Herschel Museum of Astronomy

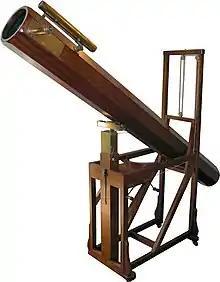
Replica of a telescope similar to that with which William Herschel discovered Uranus.

The museum is situated in the former home of the Herschels at 19 New King Street (south side) in Bath, England. The building is a particularly well-preserved small town house of the period. The modest town-house covers five floors, and includes two reception rooms on the ground and first floor. The town house is part of a terrace that was built around 1764-1770. The building is constructed from Bath stone ashlar, with some coursed rubble at the rear, and slate Mansard roofs with pantiling on the internal slopes. The entrance is on the left-hand side of the building, which has three storeys, as well as an attic and basement, each of which have two sash windows. The building represents a middle-grade Georgian town house, typical of the homes of artisans and tradesmen of the city of Bath (but contrasting with Bath's grand visitor houses)